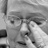
Emotion: sad